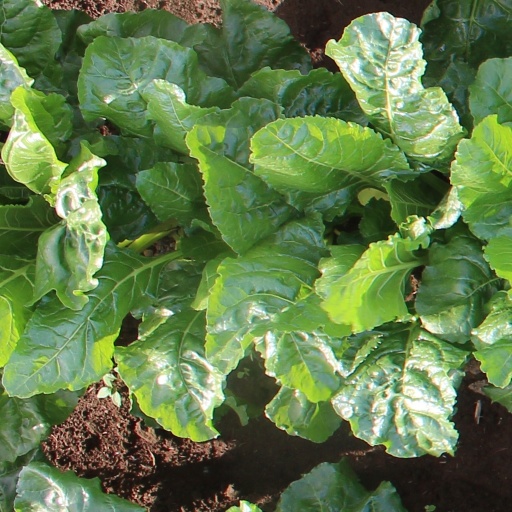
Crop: sugar beet